Israel–Russia relations

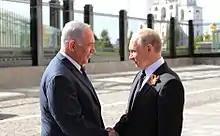
Benjamin Netanyahu and Vladimir Putin in 2018.

In January 2017, Russian Foreign Minister Sergey Lavrov stated that Israel and Russia were "working closely" together in an attempt to stop the extradition of dual Russian-Israeli citizen Alexander Lapshin from Belarus to Azerbaijan.